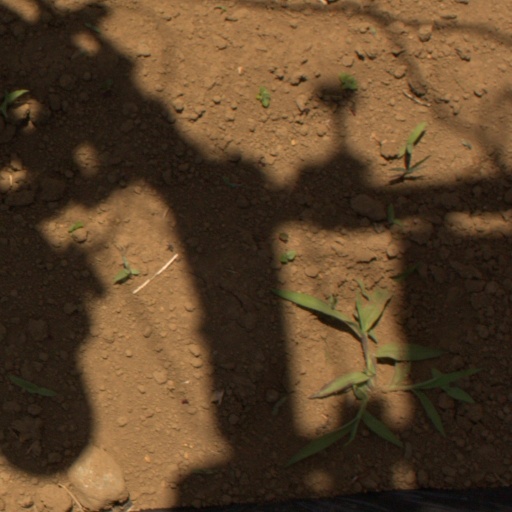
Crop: Jerusalem artichoke